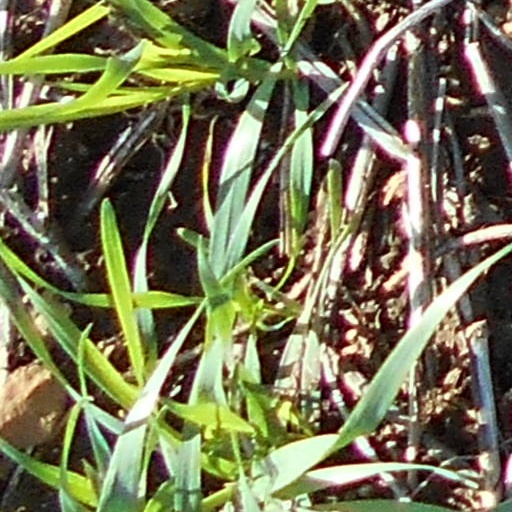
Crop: wheat